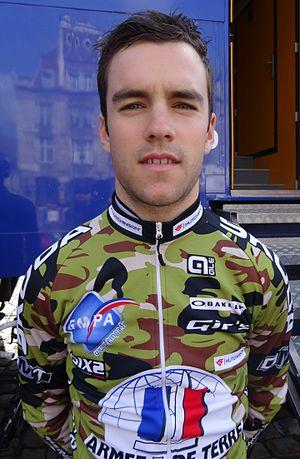
Reportage photographique réalisé le dimanche 25 mai 2014 à l'occasion du départ et de l'arrivée de la troisième étape du Paris-Arras Tour 2014 à Arras, Pas-de-Calais, Nord-Pas-de-Calais, France. Depicted person&#58
Romain Le Roux, né le 3 juillet 1992 à Guipavas, est un coureur cycliste français, membre de l'équipe Arkéa-Samsic. Il est le cousin de Franck Bonnamour.